Maritime Museum of Litochoro

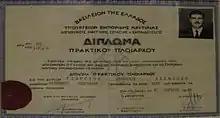
Master's certificate

Litochoro is located on the eastern side of Mount Olympus in Greece, 5 km from the sea and at an altitude of about 350 m. The museum is located in the municipal administration building.